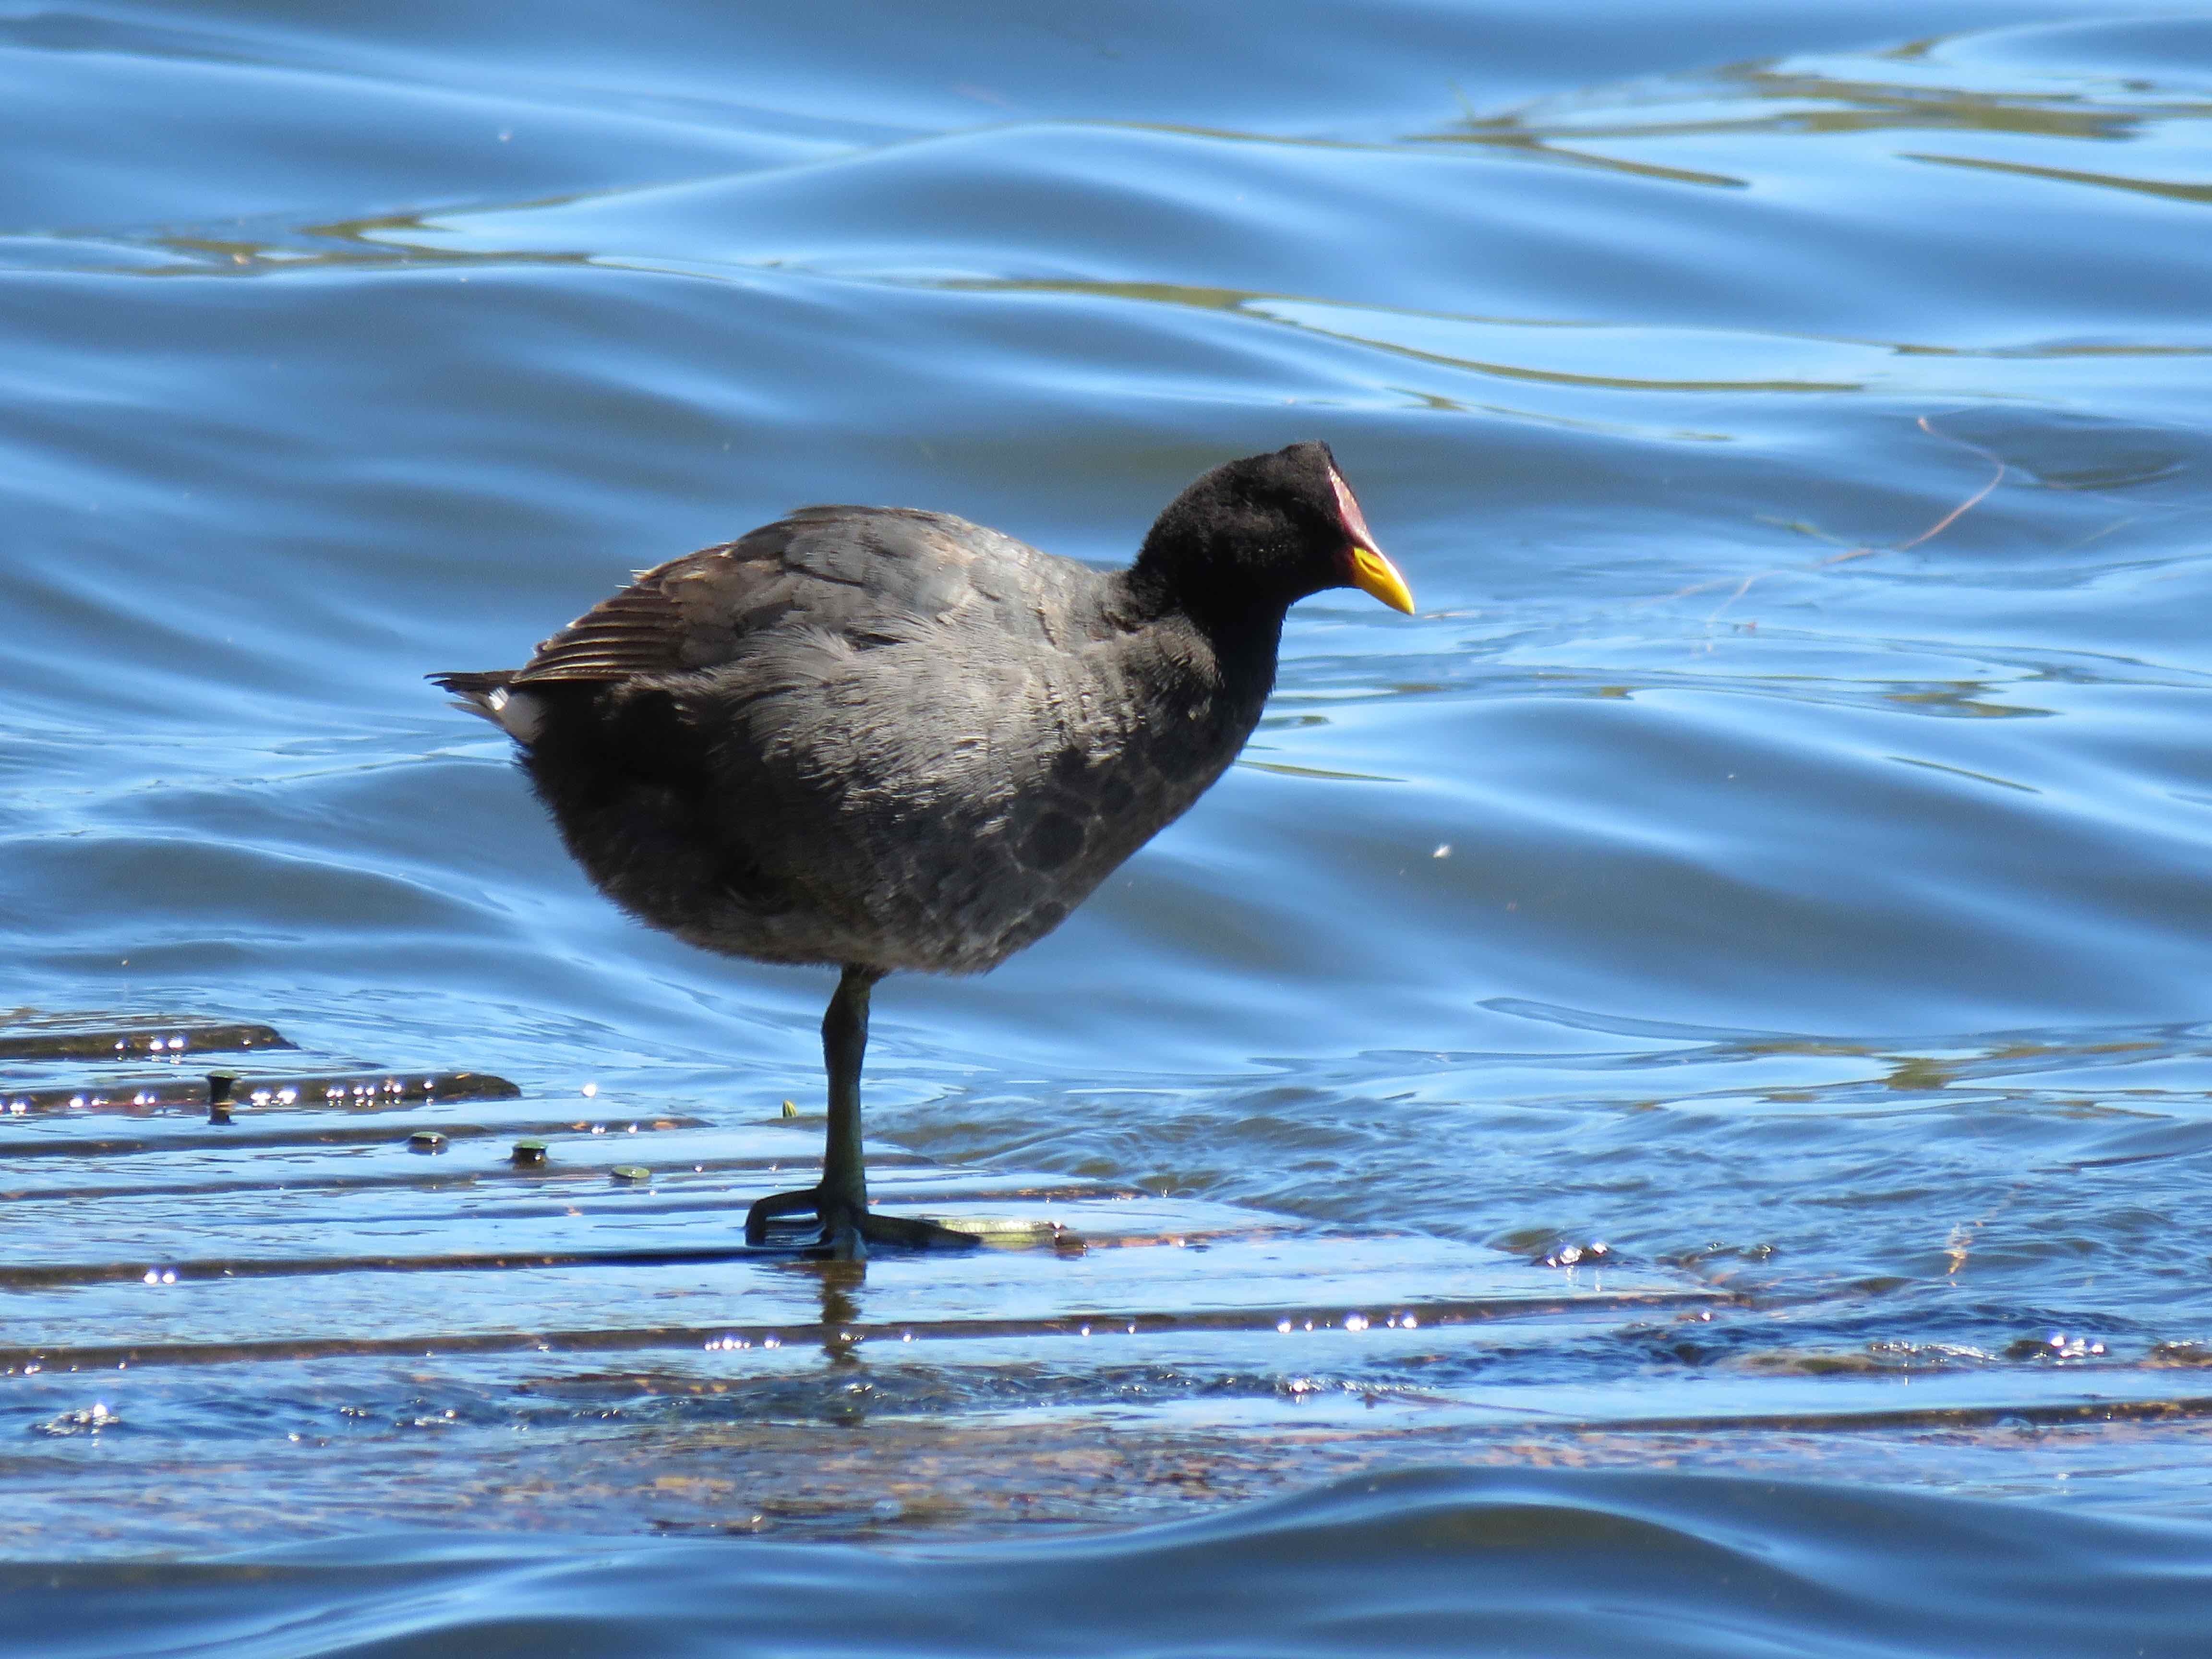
sea, water, nature, bird, wing, wildlife, wild, reflection, beak, fauna, birds, duck, vertebrate, waterfowl, water bird, mergus, shorebird, charadriiformes, lago vichuqu n, ducks geese and swans, seaduck, cinclidae